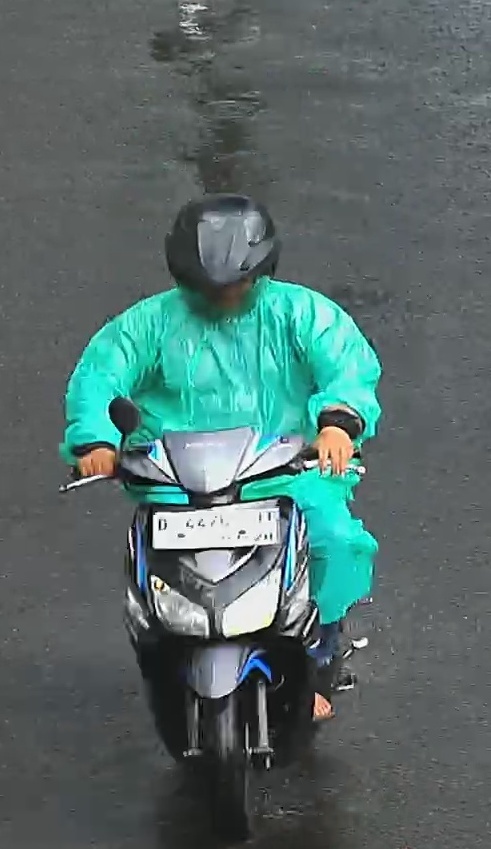
person-with-helmet: 1
person-without-helmet: 0